Pierre Monteux

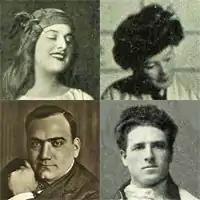
Singing under Monteux at the Met: clockwise from top l. Geraldine Farrar, Louise Homer, Giovanni Martinelli and Enrico Caruso

The dress rehearsal, with Debussy, Ravel, other musicians and critics among those present, passed without incident. However, the following evening the premiere provoked something approaching a riot, with loud verbal abuse of the work, counter-shouts from supporters, and fisticuffs breaking out. Monteux pressed on, continuing to conduct the orchestra regardless of the turmoil behind him. Stravinsky wrote "The image of Monteux's back is more vivid in my mind today than the picture of the stage. He stood there apparently impervious and as nerveless as a crocodile. It is still incredible to me that he actually brought the orchestra through to the end." The extensive press coverage of the incident made Monteux "at age thirty-eight, truly a famous conductor". The company presented the "Rite" during its London season a few weeks later. "The Times" reported that although there was "something like a hostile reception" at the first London performance, the final performance in the season "was received with scarcely a sign of opposition". Before the 1913 London performances, Monteux challenged Diaghilev's authority by declaring that he, not the impresario, was the composer's representative in matters related to "The Rite of Spring".